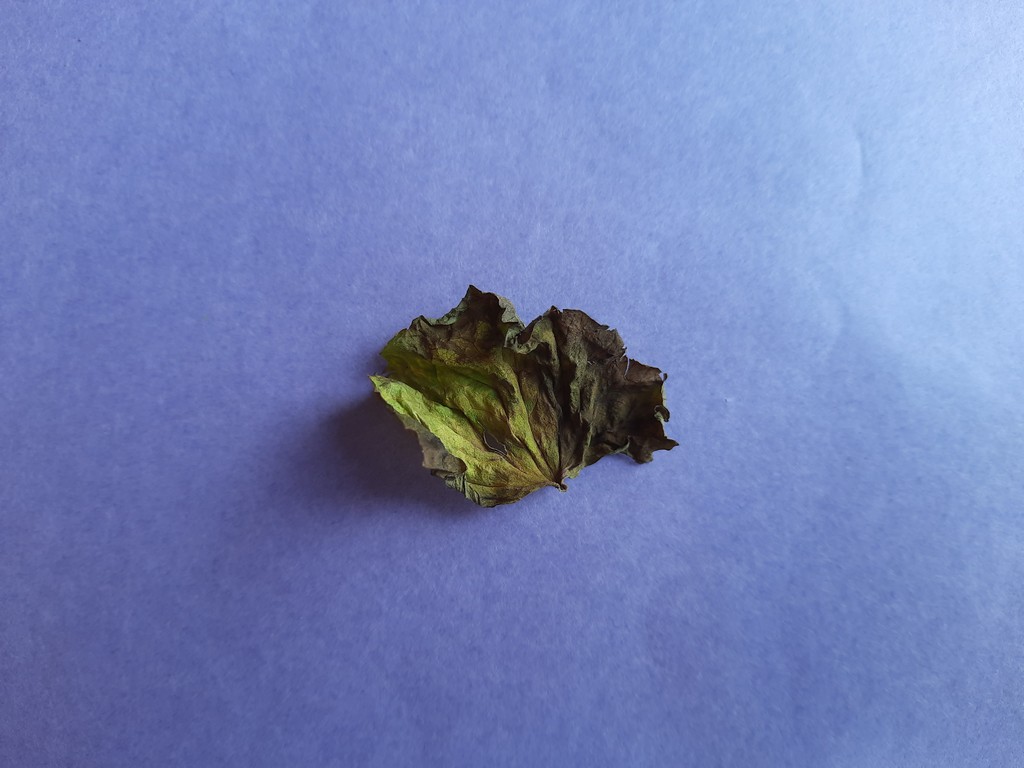
Label: Dried